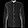
Label: Shirt